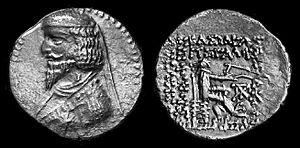
Cette liste présente les dirigeants de la Perse et de l'Iran.